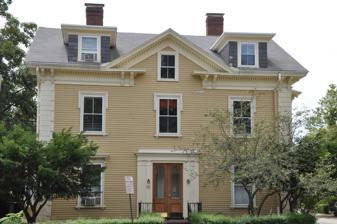
Building: Robert S. Davis House
Country: United States of America
Year built: 1859
Historic house in Massachusetts, United States United States historic place Robert S. Davis House U.S. National Register of Historic Places Show map of Massachusetts Show map of the United States Location 50 Stanton Rd., Brookline, Massachusetts Coordinates 42°20′3″N 71°7′37″W / 42.33417°N 71.12694°W / 42.33417; -71.12694 Area less than one acre Built 1859 ( 1859 ) Architectural style Italianate MPS Brookline MRA NRHP reference No. 85003259 Added to NRHP October 17, 1985 The Robert S. Davis House is a historic house at 50 Stanton Road in Brookline, Massachusetts .  Built about 1859 for the scion of a locally prominent family, it is one of the town's best-preserved examples of Italianate architecture .  It was listed on the National Register of Historic Places in 1985. Description and history The Robert S. Davis House is located in a residential area between Brookline Village and the town high school, at the southeast corner of Stanton and Greenough Streets.  It is a 2 + 1 ⁄ 2 -story wood-frame house, three bays wide, with a side-gable roof, twin interior chimneys, and a cupola.  It has well-preserved Italianate styling, including corner quoins, deep eaves with dentil moulding and paired brackets, heavily capped windows on the first floor, and a central gable on the main facade. The land on which this house was built belonged to Robert Sharp Davis, Sr. a descendant of Ebenezer Davis, who owned land in Brookline since the mid-18th century.  It was built for Davis' son, also named Robert Sharp Davis, and is one of four similar Italianate houses in the immediate area.  It is particularly rare as a well-preserved example of the classic Italianate box-like house with a central gable; most of the town's other Italianate houses outside this grouping are L-shaped in layout.  The elder Davis' brother was Thomas Aspinwall Davis , who owned land on the other side of Brookline Village, and served as Mayor of Boston . See also National Register of Historic Places listings in Brookline, Massachusetts References